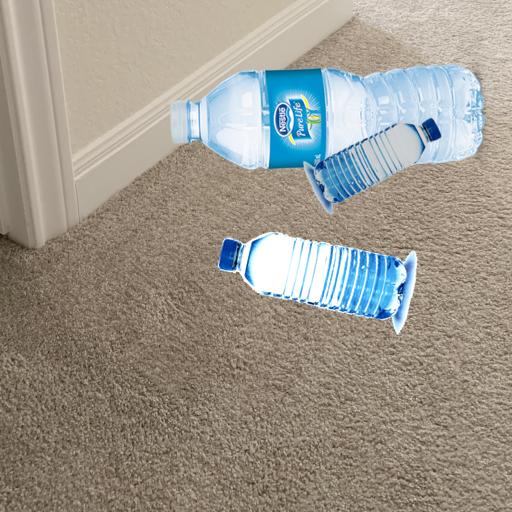
Label: bottles